HM Prison Shepton Mallet

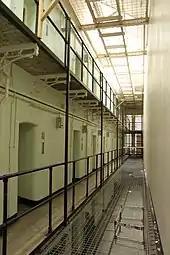
'A' wing, 2018

Between mid-1942 and September 1945 the prison was used by the American military as the "6833rd Guardhouse Overhead Detachment", later "The Headquarters 2912th Disciplinary Training CenterAPO 508 United States Army". The prison was entirely staffed by American military personnel during this period. The first commandant was Lieutenant Colonel James P. Smith of the 707th Military Police Battalion.